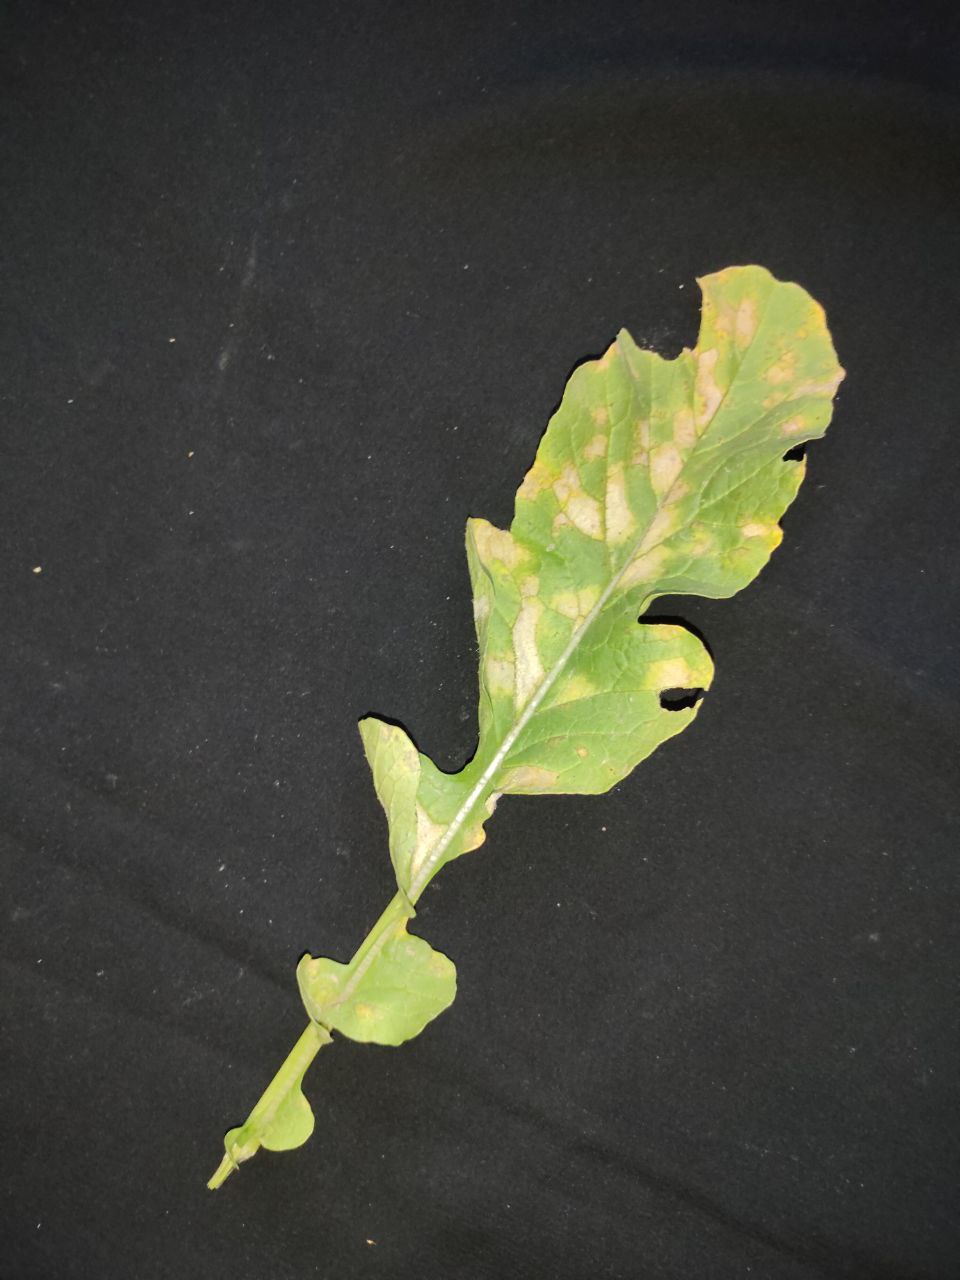
Label: Mosaic virus